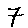
Label: 7